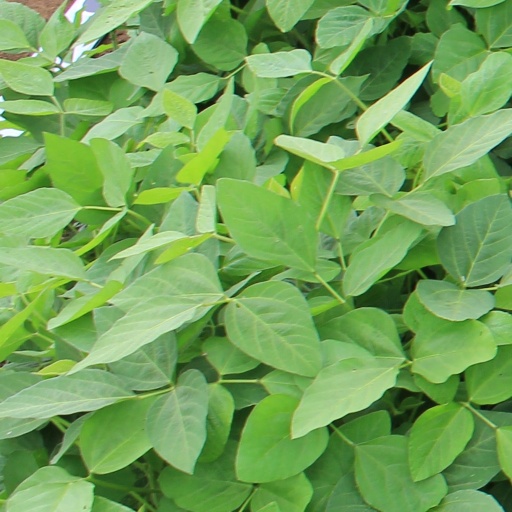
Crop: soybean